Probability

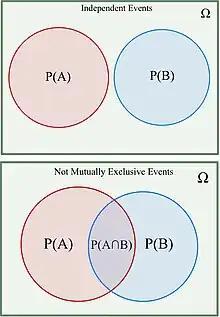
Events A and B depicted as independent vs non-independent in space Ω

Adrien-Marie Legendre (1805) developed the method of least squares, and introduced it in his "Nouvelles méthodes pour la détermination des orbites des comètes" ("New Methods for Determining the Orbits of Comets"). In ignorance of Legendre's contribution, an Irish-American writer, Robert Adrain, editor of "The Analyst" (1808), first deduced the law of facility of error,